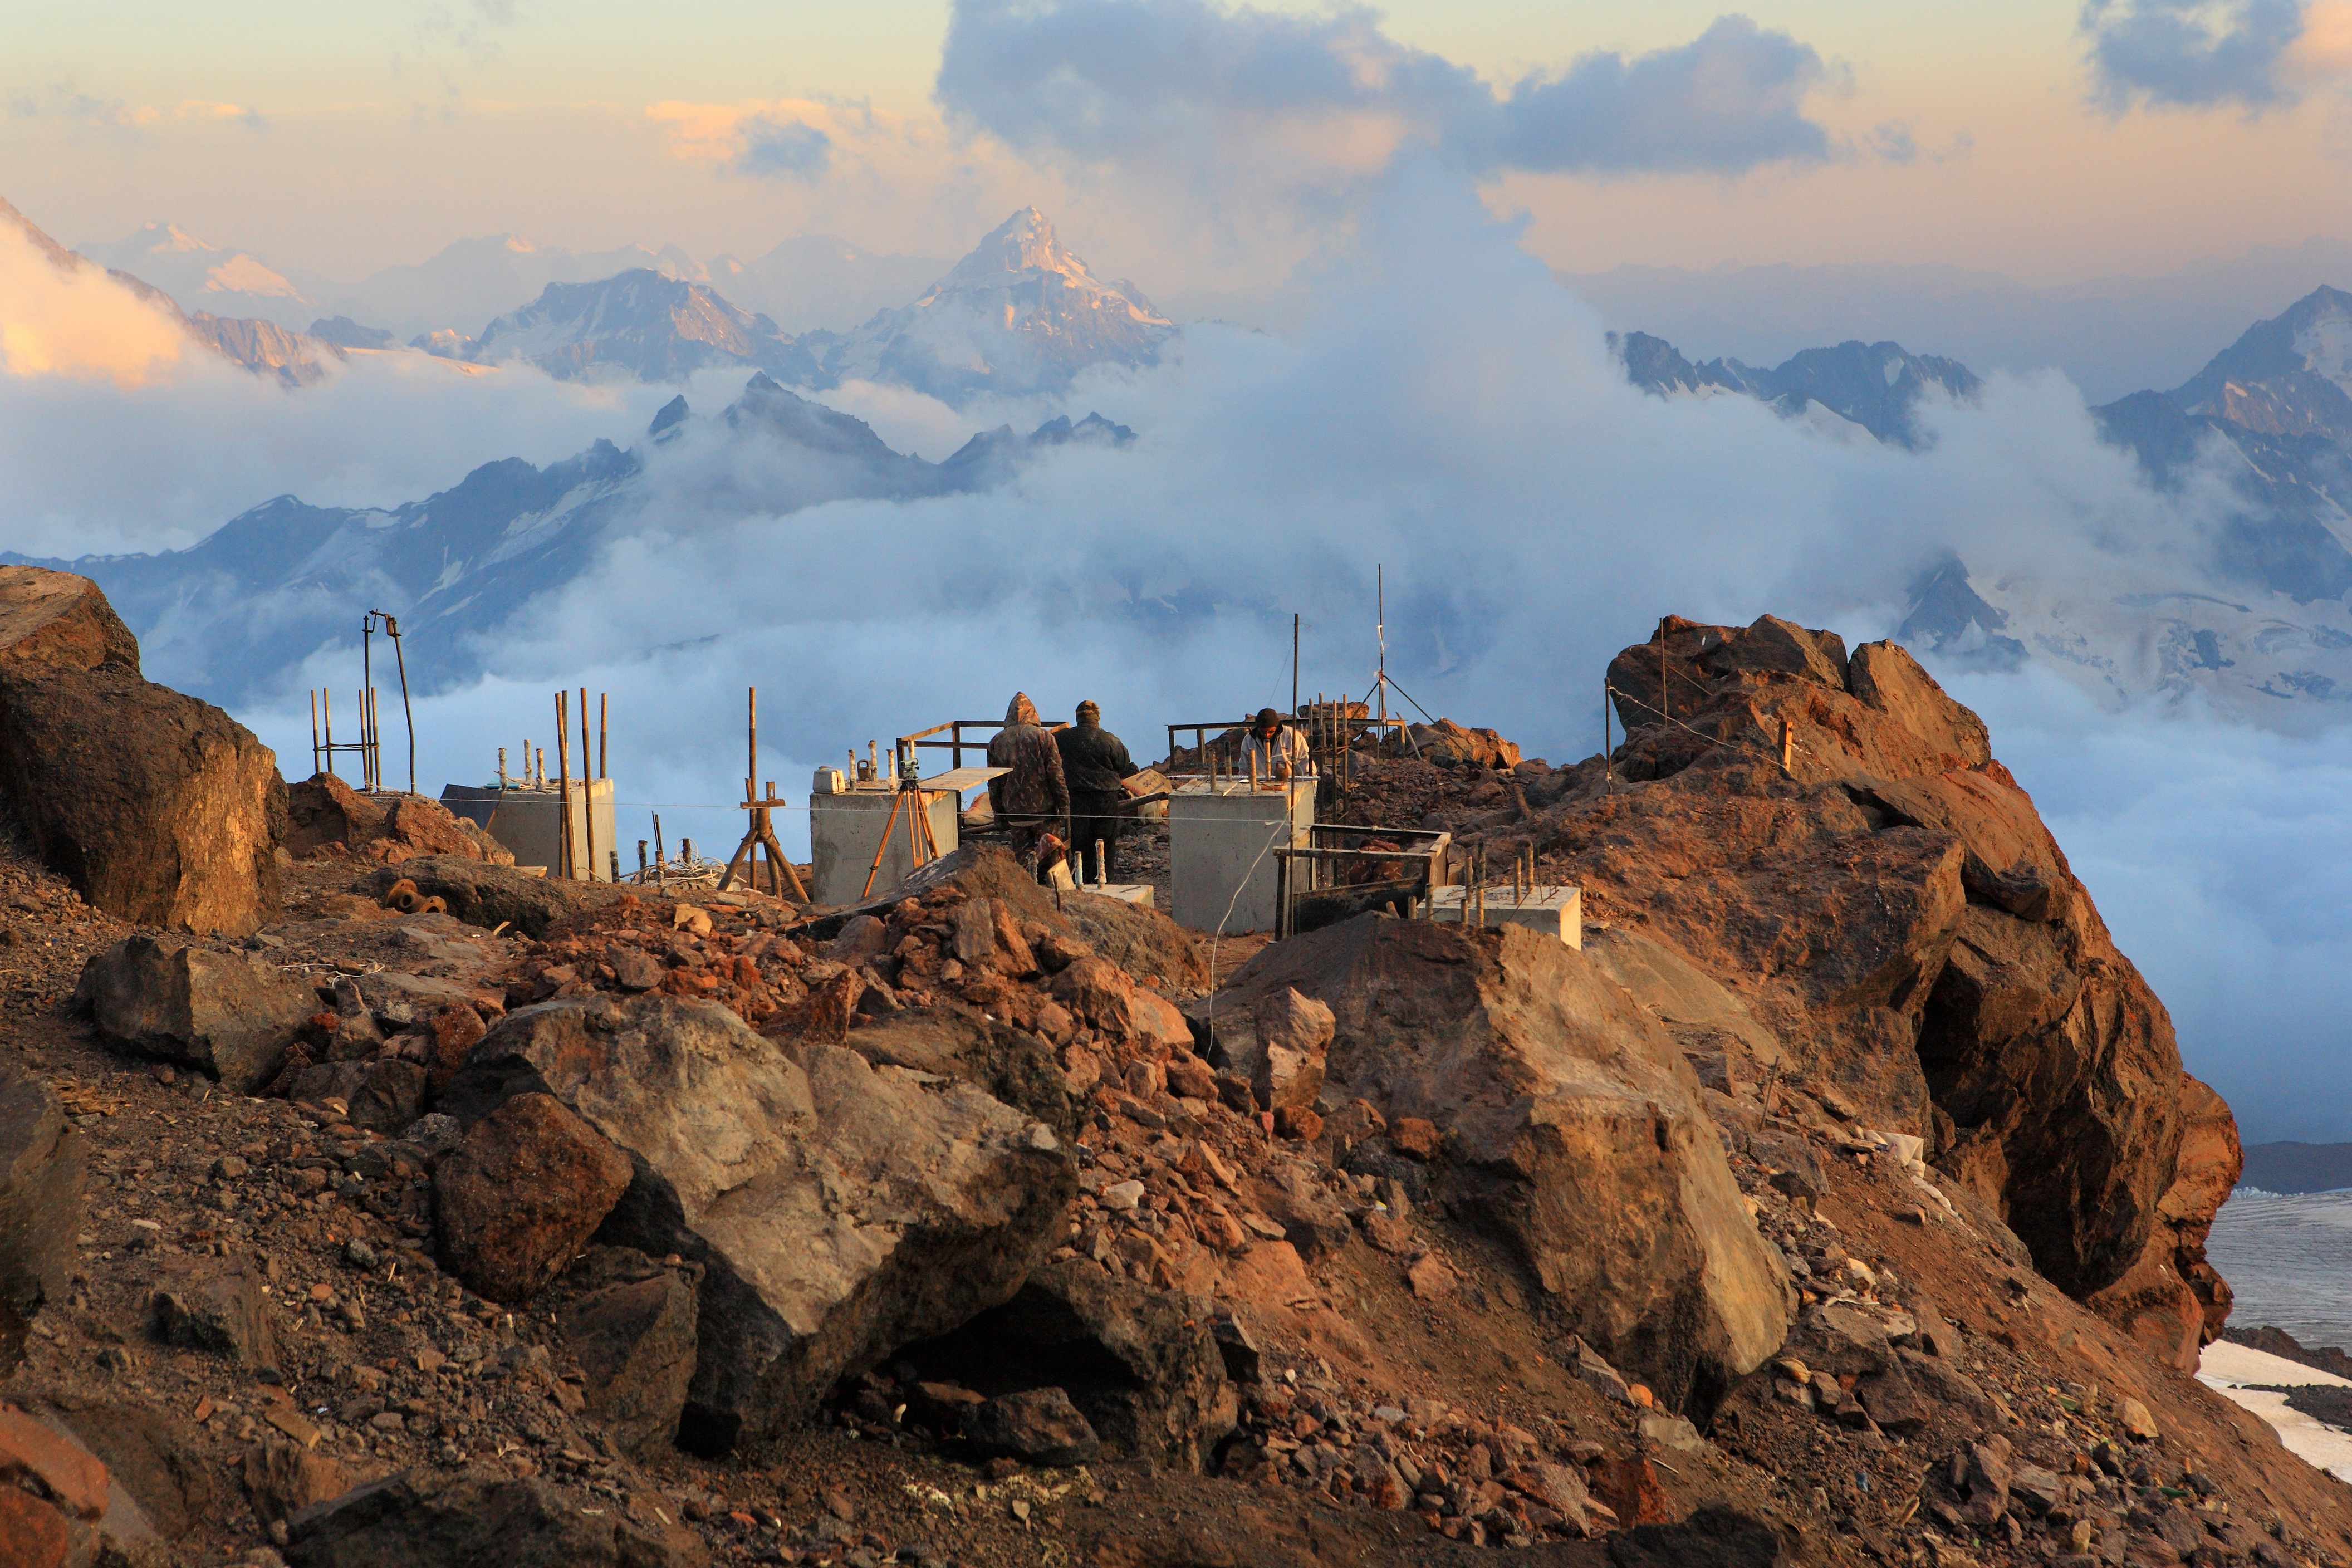
landscape, coast, nature, rock, wilderness, mountain, sky, sun, valley, mountain range, formation, cliff, arch, climbing, terrain, material, summit, height, mountaineering, rocks, clouds, geology, mountains, plateau, top, butte, landform, dahl, kabardino balkaria, elbrus region, elbus, natural environment, geographical feature, mountainous landforms